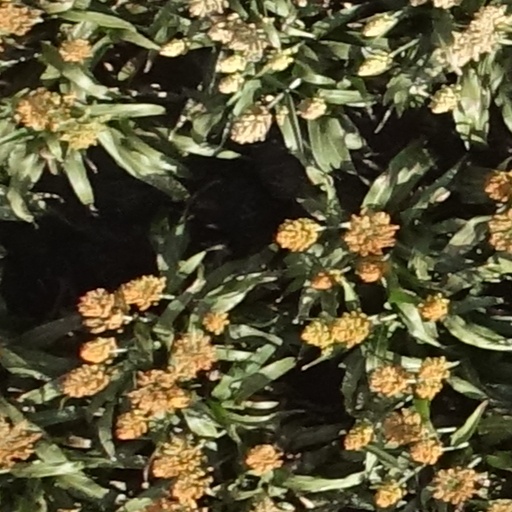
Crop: sorghum